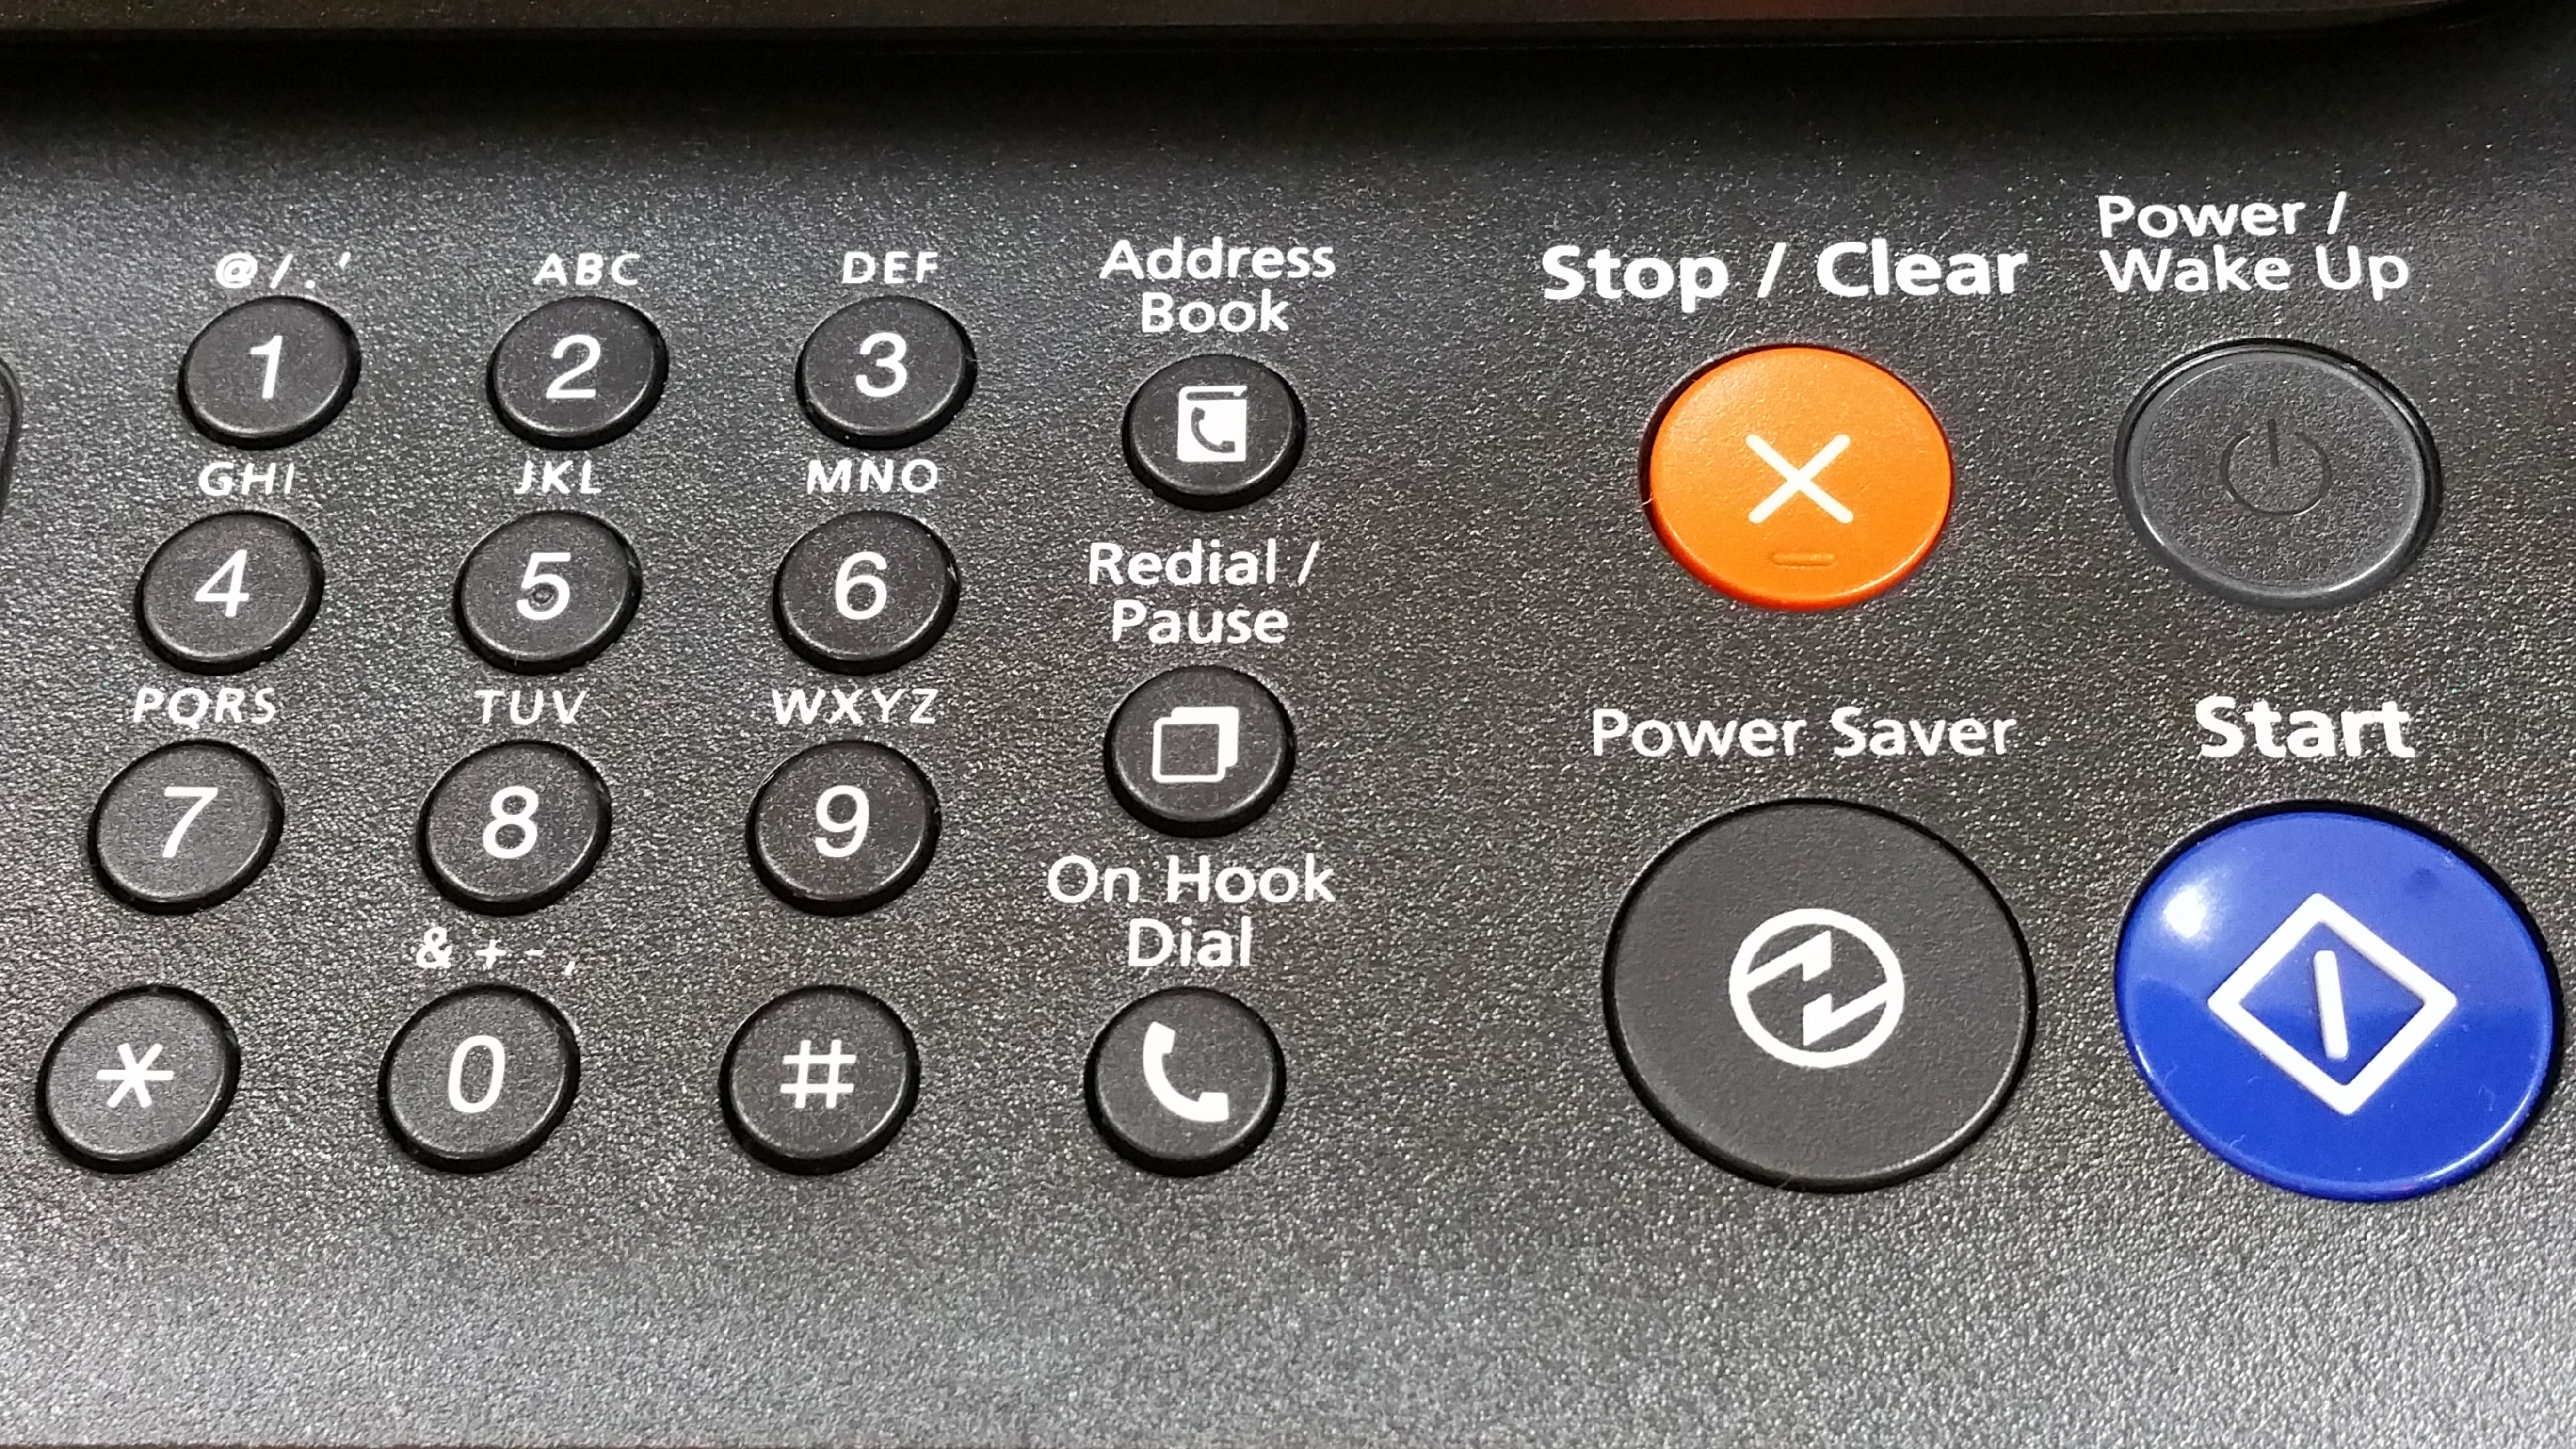
keyboard, wheel, orange, phone, key, blue, keys, nero, multimedia, fax, multifunction, electronic instrument, informatica